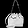
Label: Bag